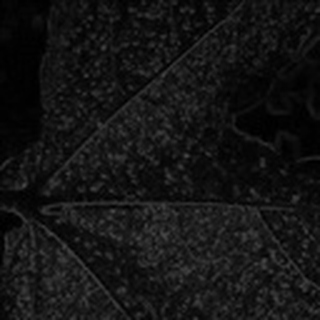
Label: cotton_aphids